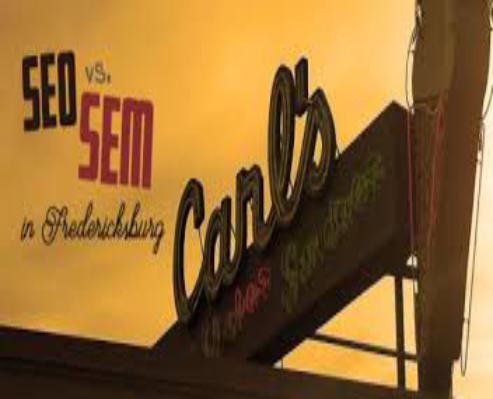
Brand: Carl's Ice Cream
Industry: Food